Object hyperlinking

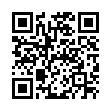
QR code which links to Rick Astley's Never Gonna Give You Up, commonly known as a "Rickroll"

The object hyperlinking systems described above will make it possible to link comprehensive and editable information to any object or location. How this capability can best be used remains to be seen. What has emerged so far is a mixture of social and commercial applications.